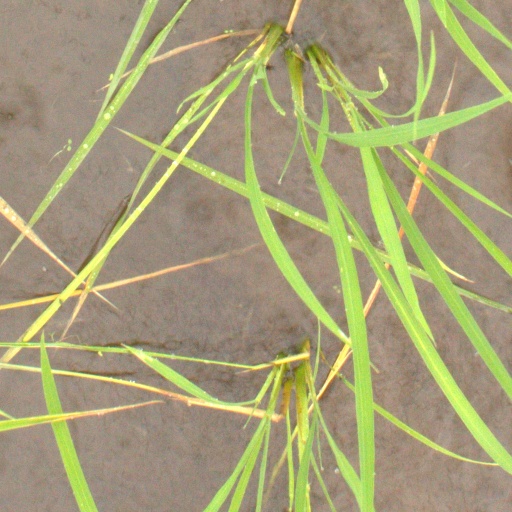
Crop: rice